Derek Boyer

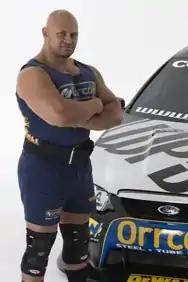

Derek Boyer (born 14 June 1969) is a Fijian-Australian world champion powerlifter, former professional strongman competitor and actor.